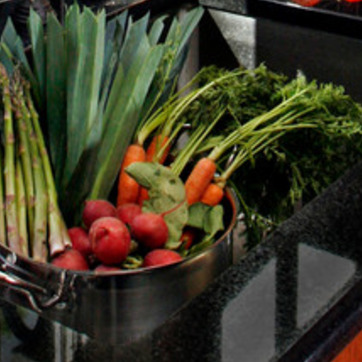
Material: food